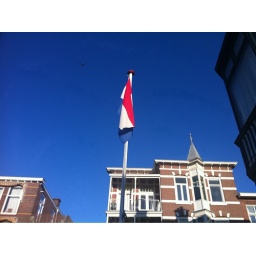
Dutch flag in a clear blue sky